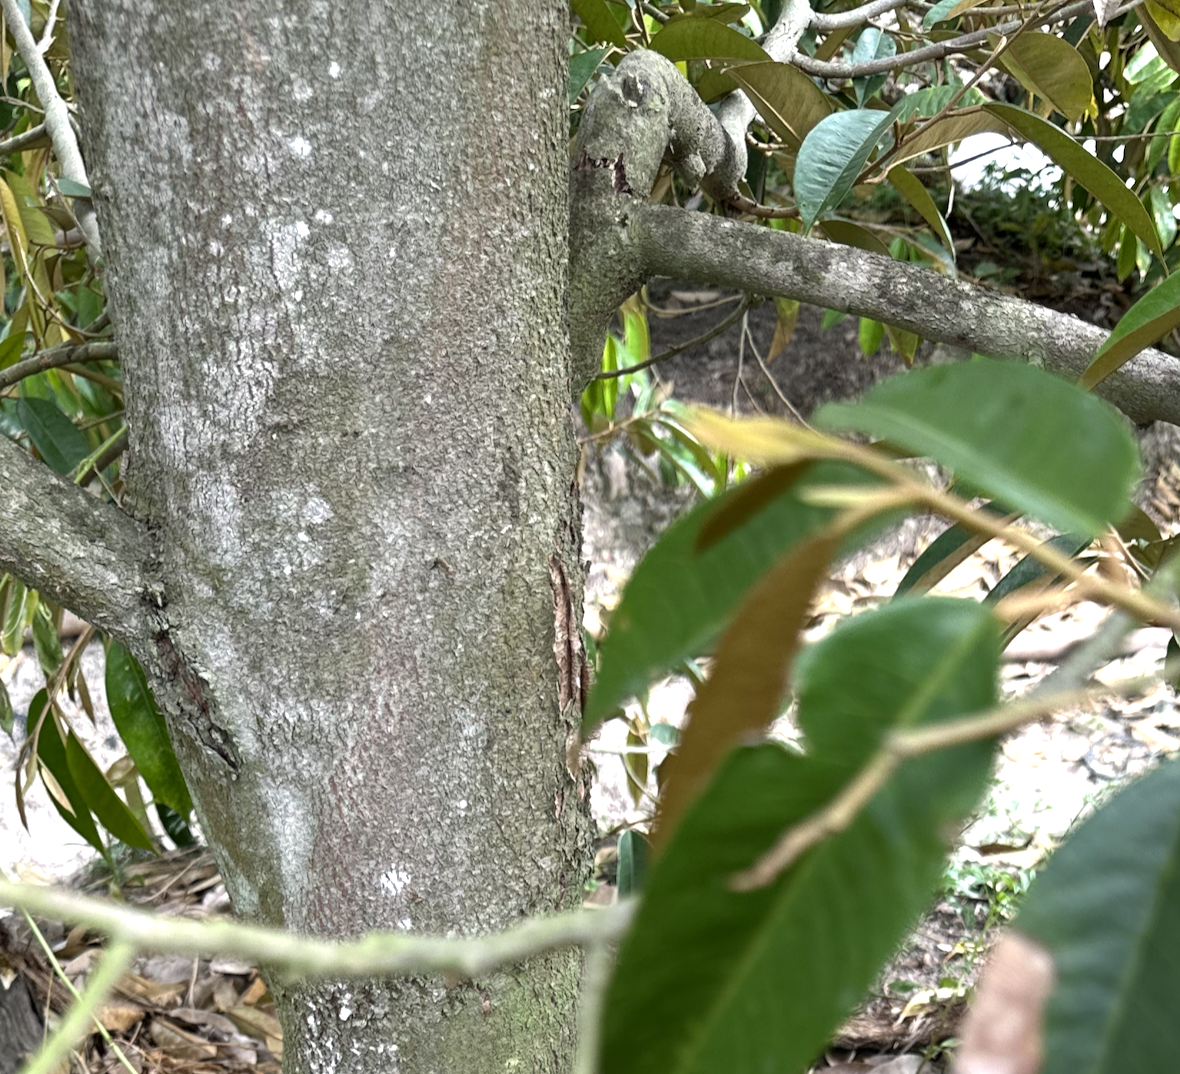
Label: pink_disease